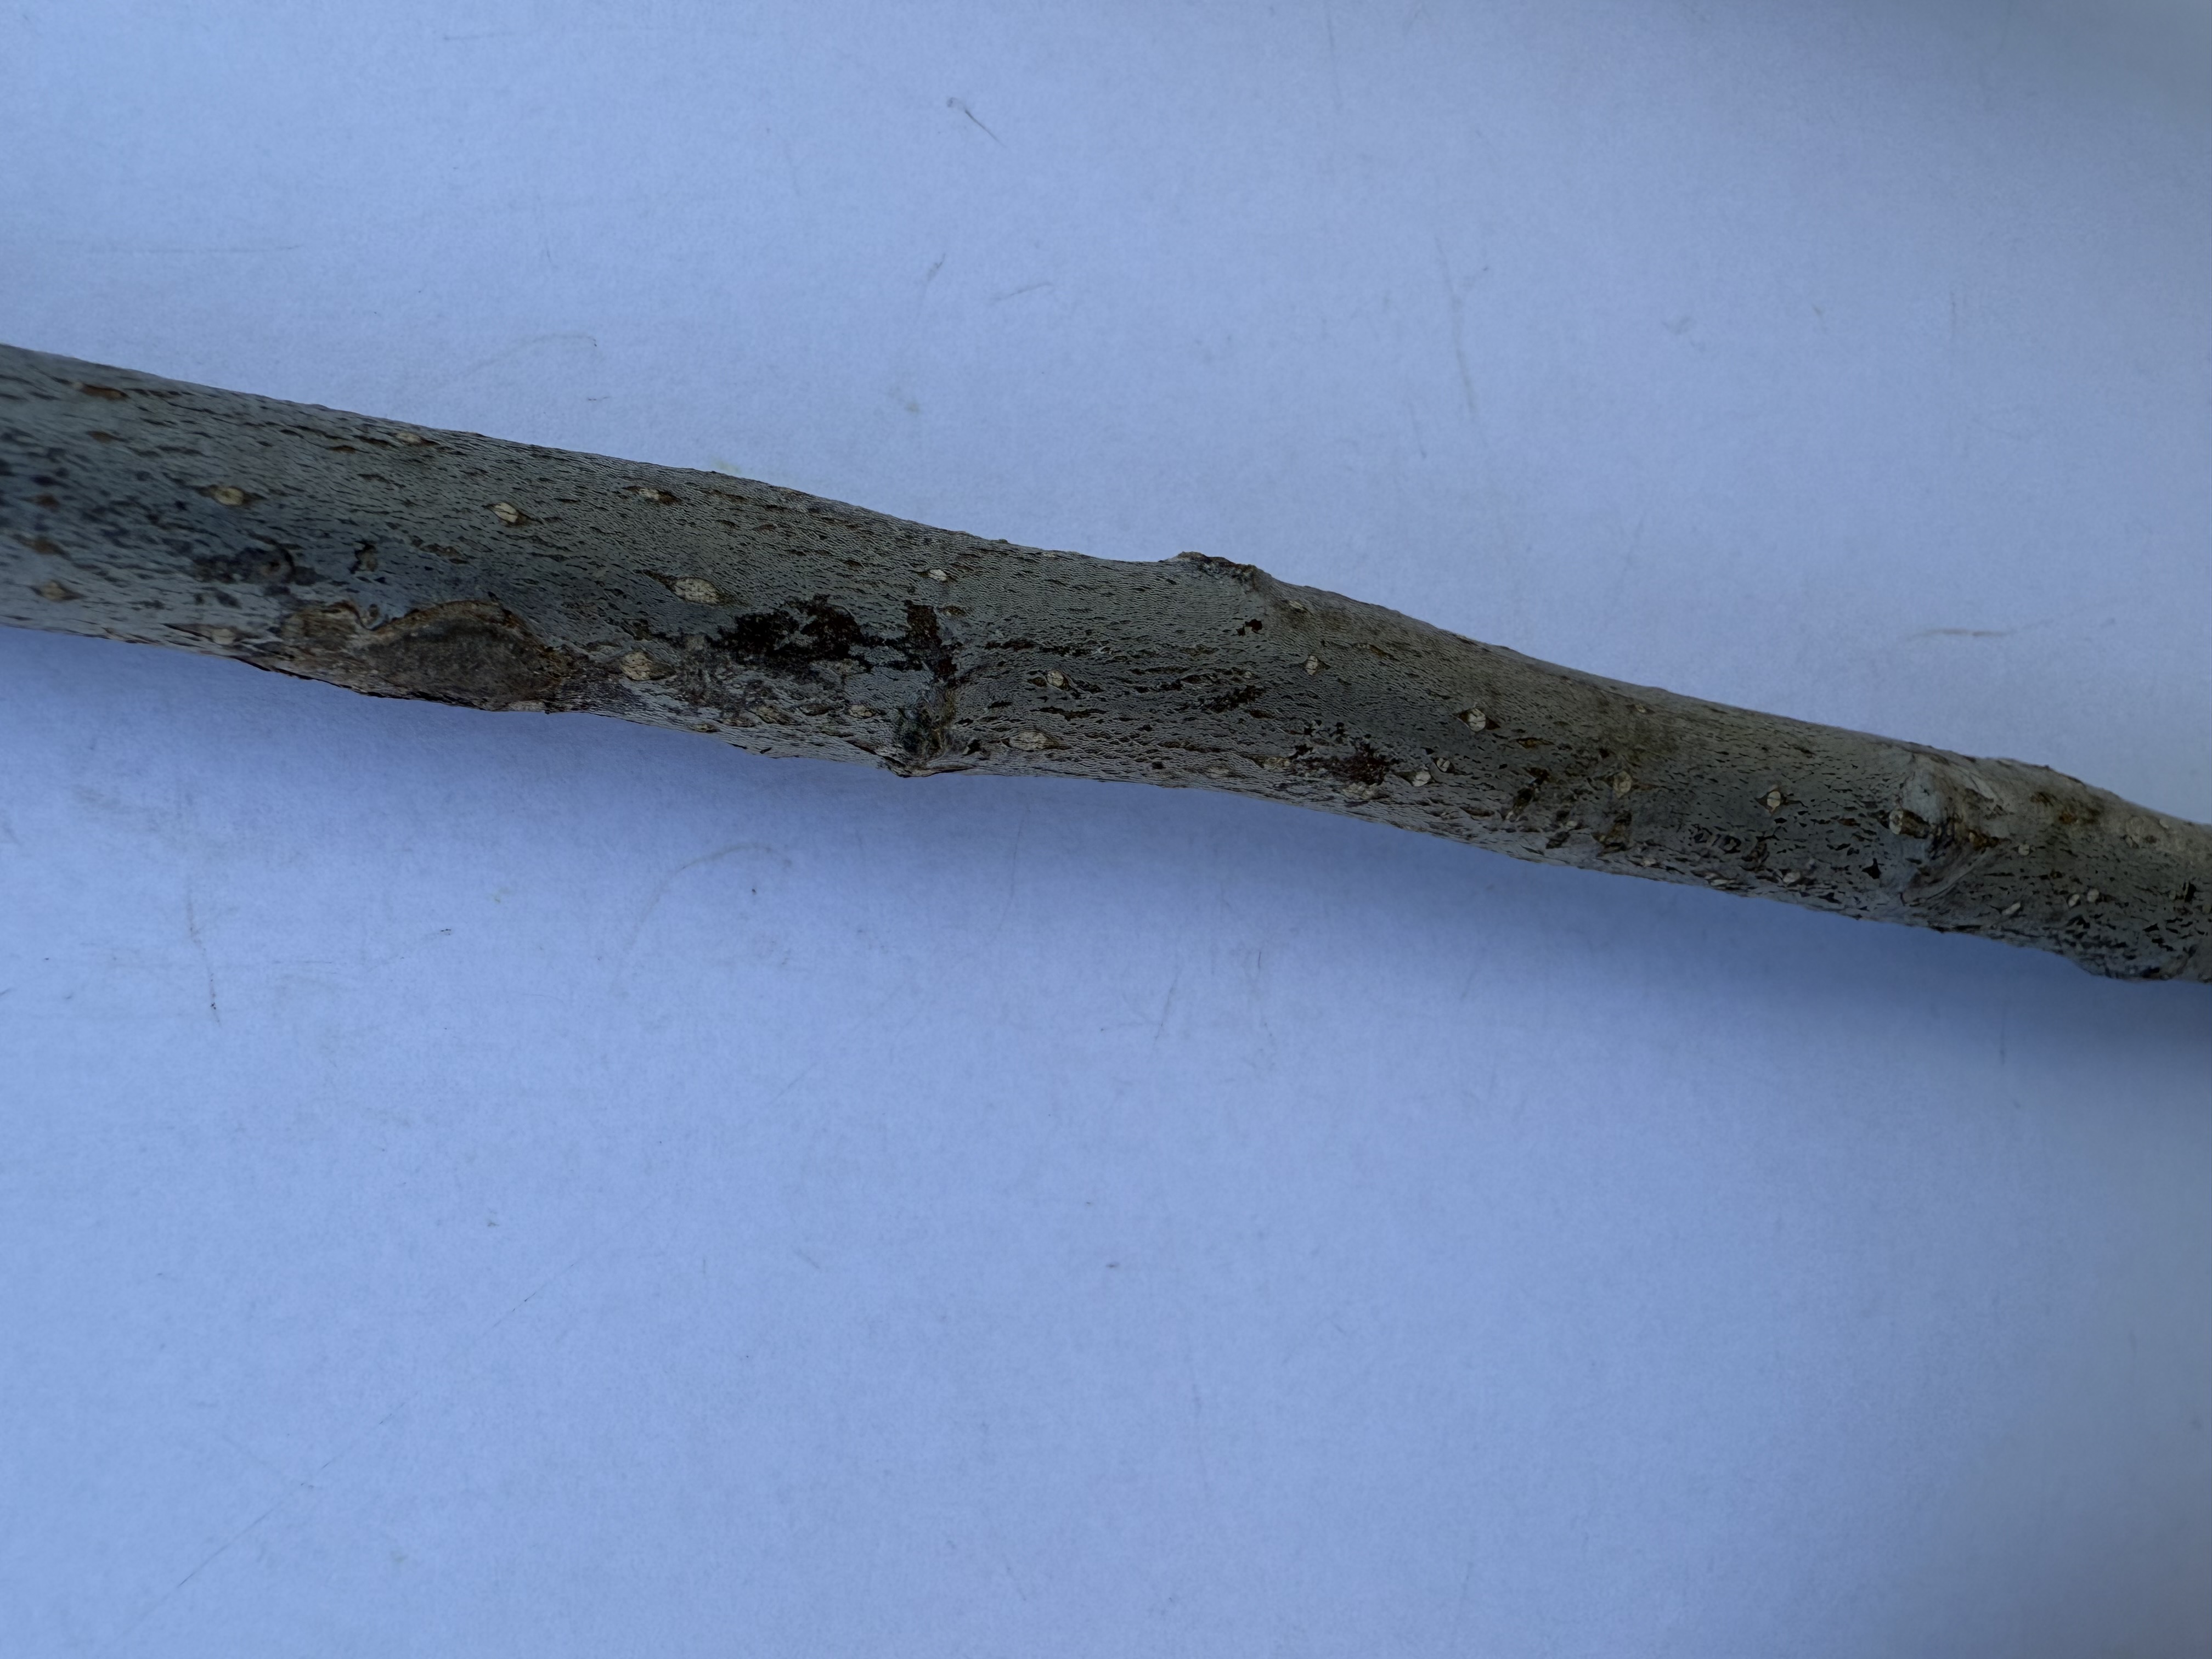
Variety: Starking Apple